Cleveland Torso Murderer

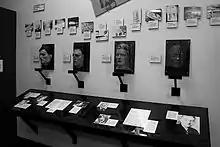
An exposition dedicated to the Cleveland Torso Murderer at the Cleveland Police Museum (from left to right: Death masks of the victims Edward Andrassy, Florence Genevieve Polillo, "The Tattooed Man", and Jane Doe II).

The Cleveland Torso Murderer, also known as the Mad Butcher of Kingsbury Run, was an unidentified serial killer who operated in Cleveland, Ohio, United States, in the 1930s. The killings were characterized by the dismemberment of thirteen known victims and the disposal of their remains in the impoverished neighborhood of Kingsbury Run. Most victims came from an area east of Kingsbury Run called "The Roaring Third" or "Hobo Jungle", known for its bars, gambling dens, brothels, and vagrants. Despite an investigation of the murders, which at one time was led by famed lawman Eliot Ness, the murderer was never apprehended. In 2024, the Cuyahoga County Medical Examiner's Office teamed up with the DNA Doe Project to exhume some of the victims and use investigative genetic genealogy to identify them.